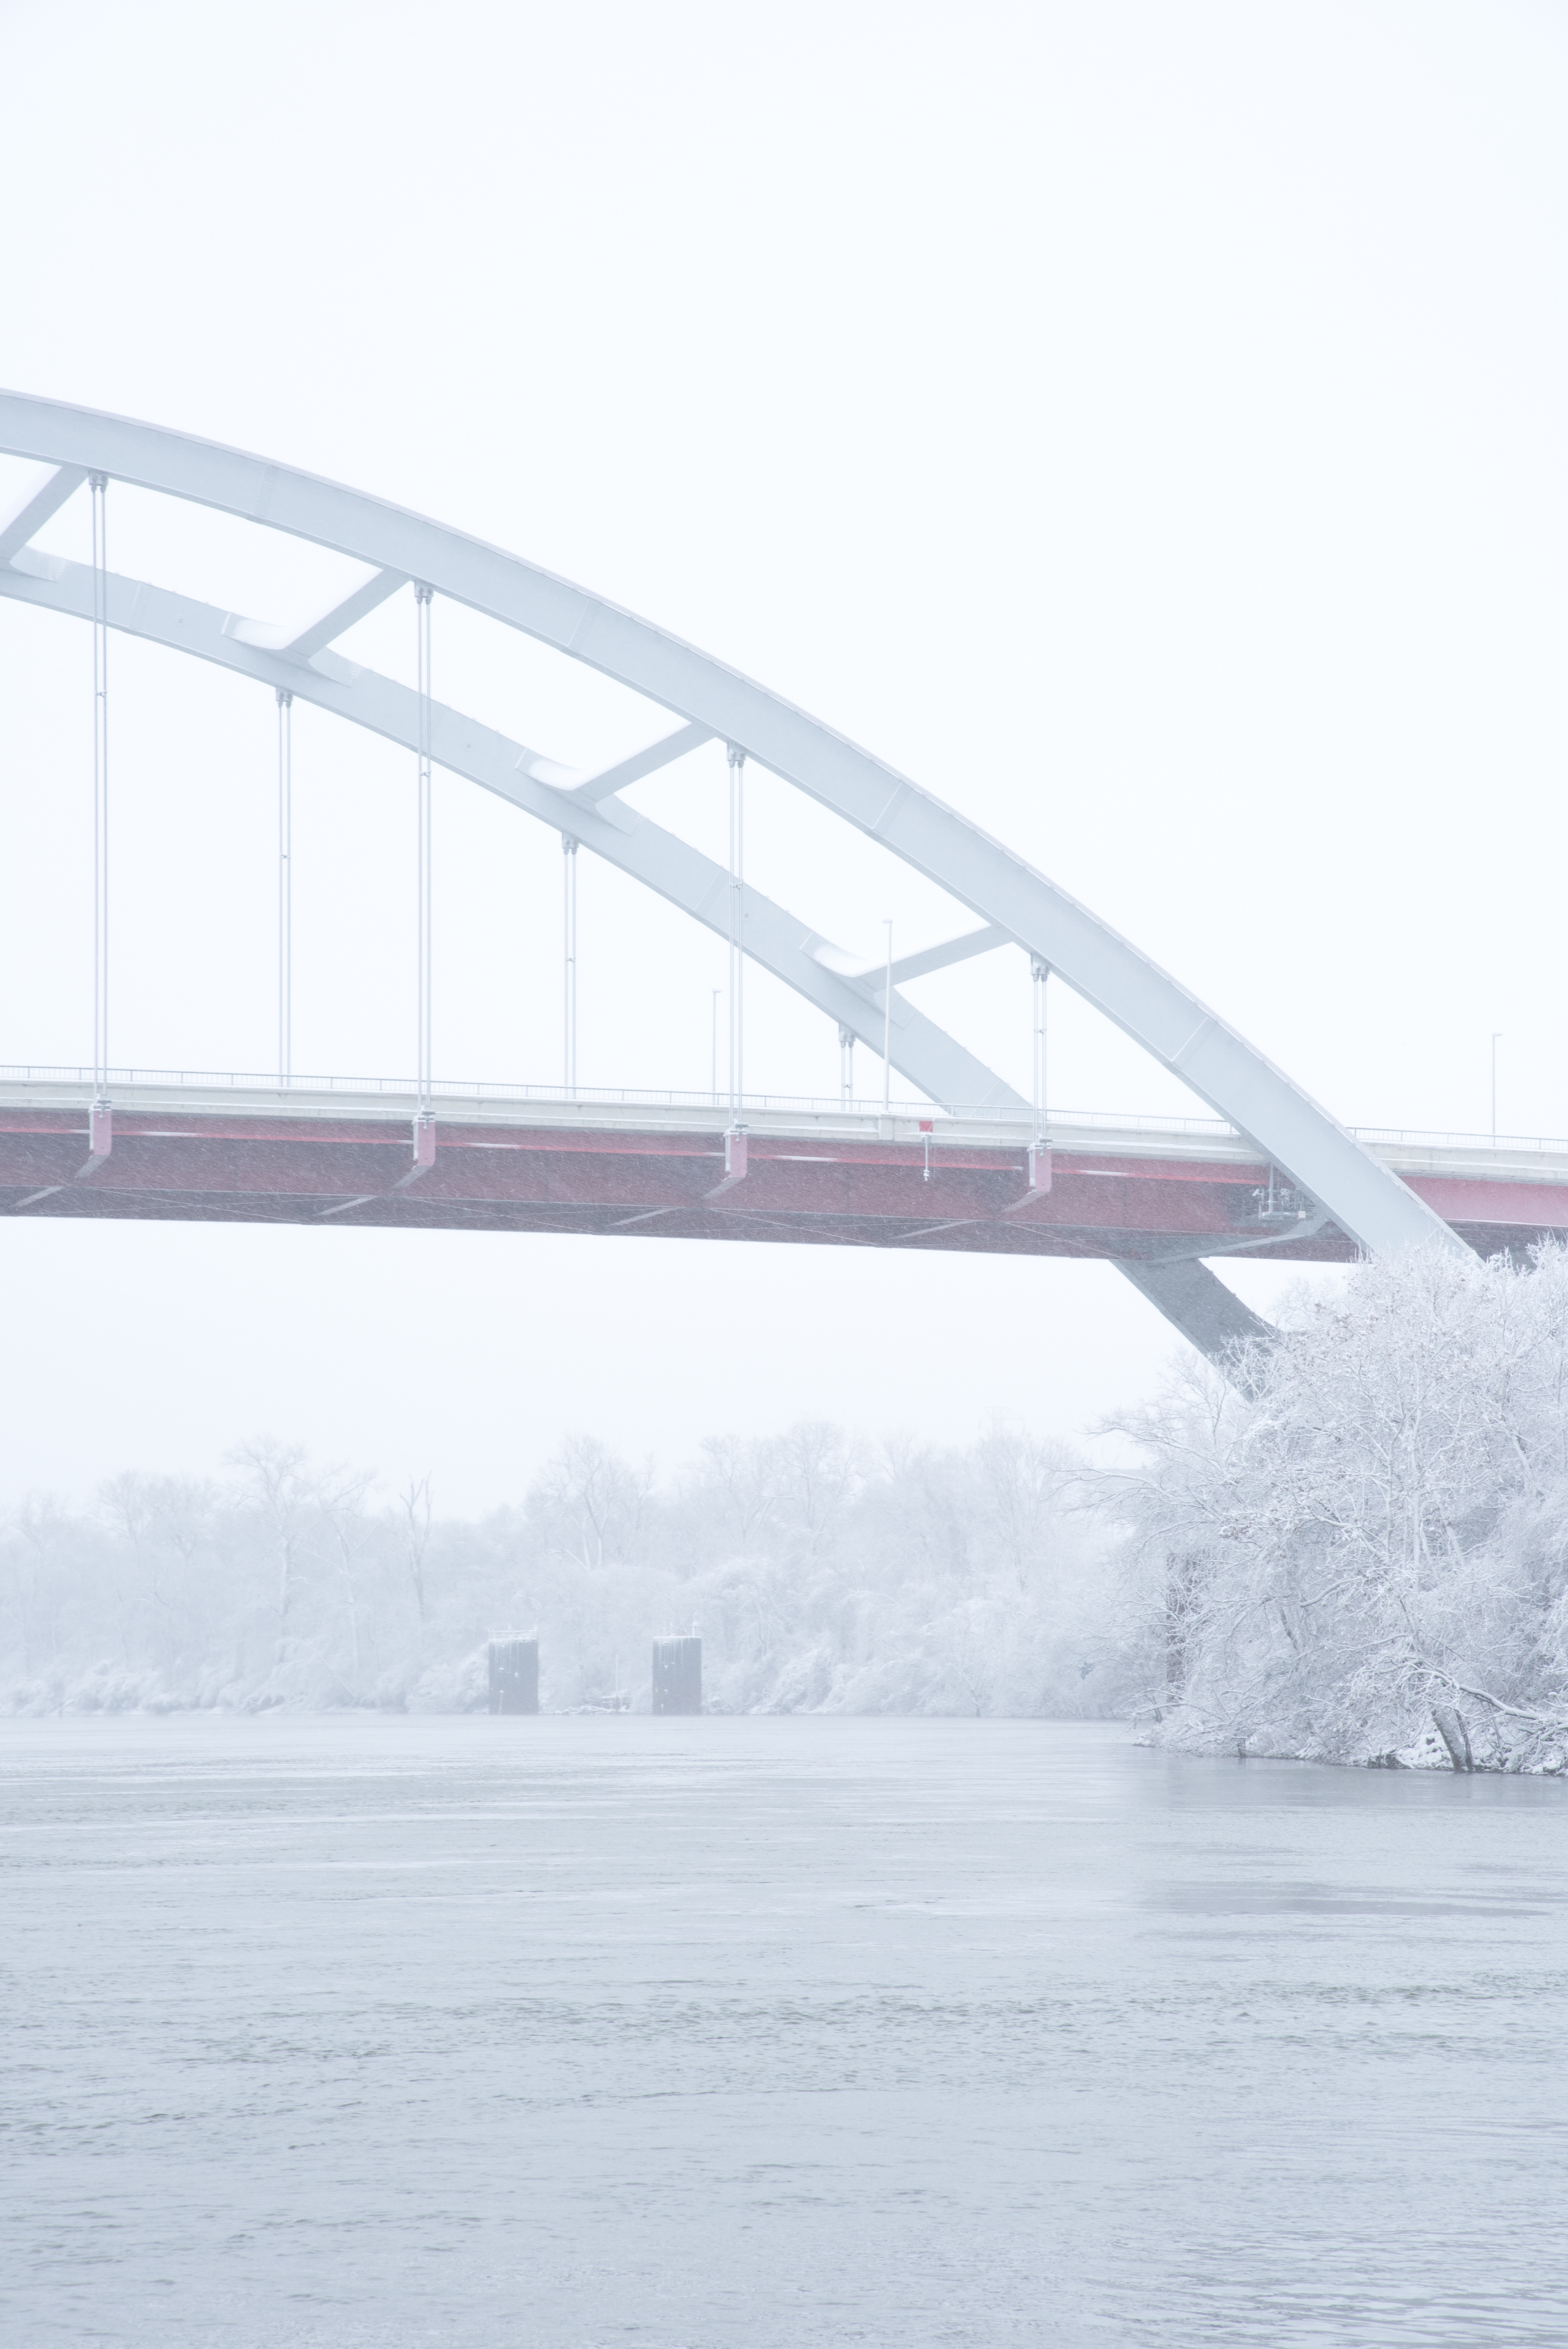
snow, winter, bridge, weather, atmospheric phenomenon